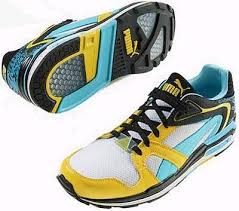
Waste category: shoes